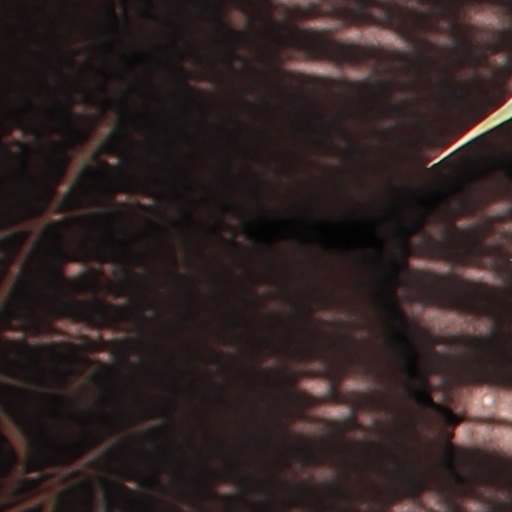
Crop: wheat